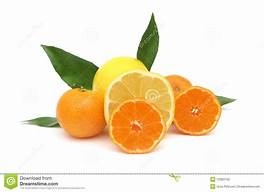
Label: mandarine